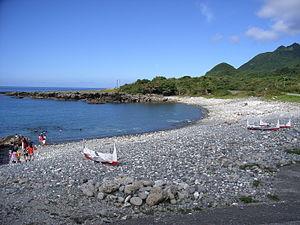
Lanyu, également appelée l’île des Orchidées est une île volcanique de 45 km² au large de la côte sud-est de l'île de Taiwan et séparée de la province des Batanes des Philippines par le canal de Bashi du détroit de Luçon. Il est administré par le canton de Lanyu, qui appartient au comté de Taitung à Taiwan.